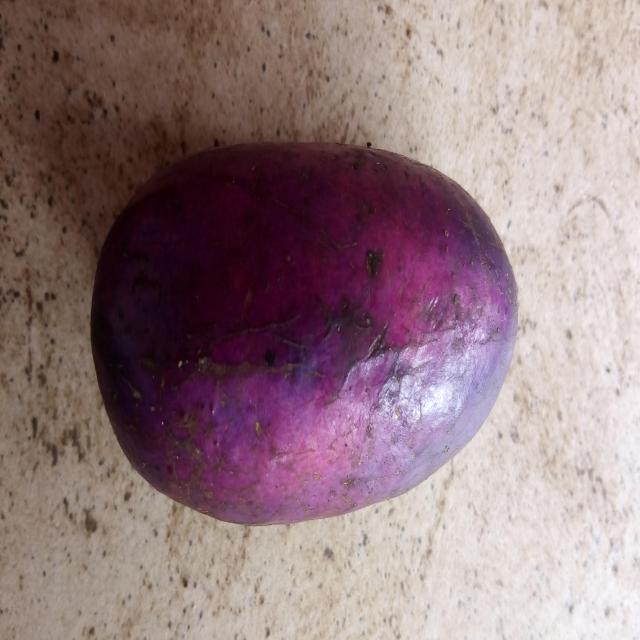
Plum grade: unaffected